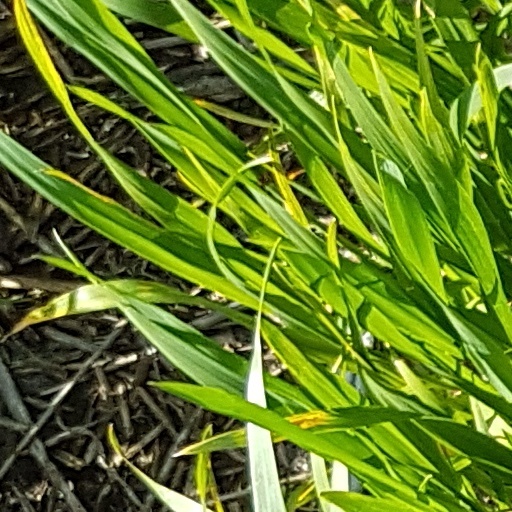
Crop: wheat